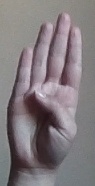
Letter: kaaf